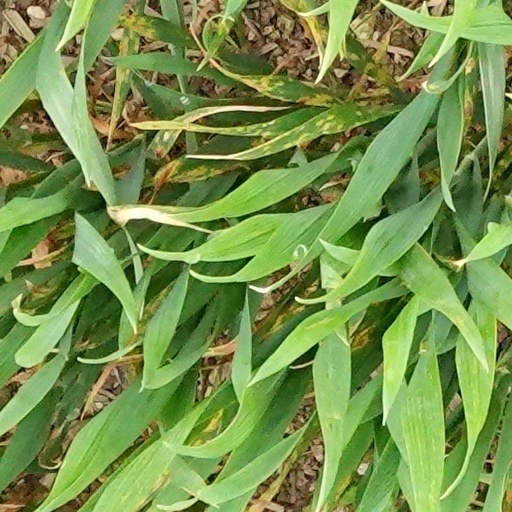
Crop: wheat